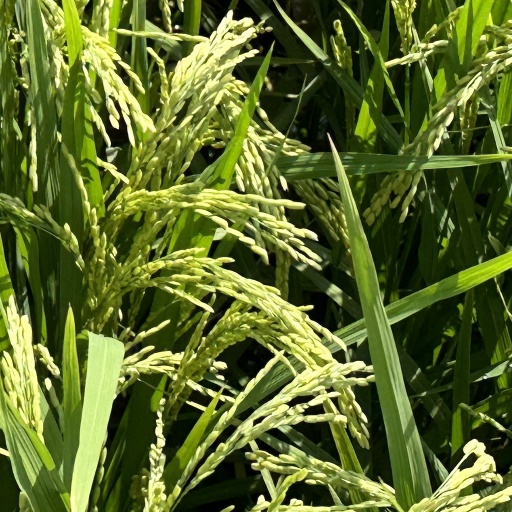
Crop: rice